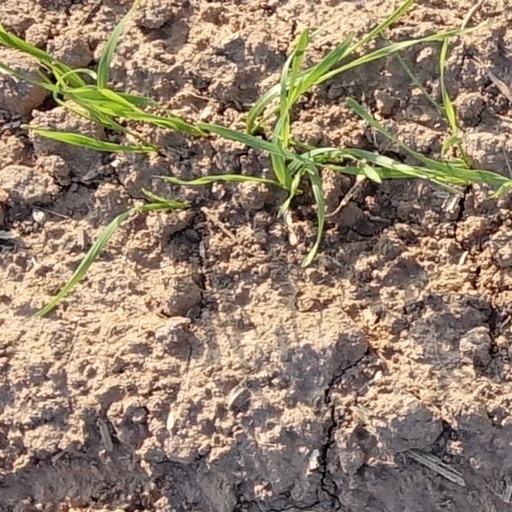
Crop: wheat